Great Moments with Mr. Lincoln

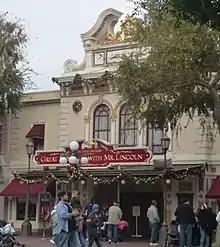
Entrance to Great Moments with Mr. Lincoln

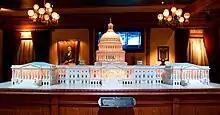
The limestone model of the United States Capitol, created by George Lloyd, displayed in the pre-show lobby of Great Moments with Mr. Lincoln.

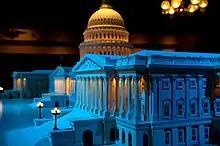
Close-up view of the model of the United States Capitol

The first Disneyland version of Great Moments with Mr. Lincoln opened on July 18, 1965, as part of the 10th anniversary celebration ("Tencennial") of the park, in the Opera House on Main Street, U.S.A. When it opened, Great Moments with Mr. Lincoln required an "E" coupon for adult admission (guests had to pay for each attraction at the time). It was eventually downgraded to a "D" coupon. However, a free child's ticket was included with every child ticket book.